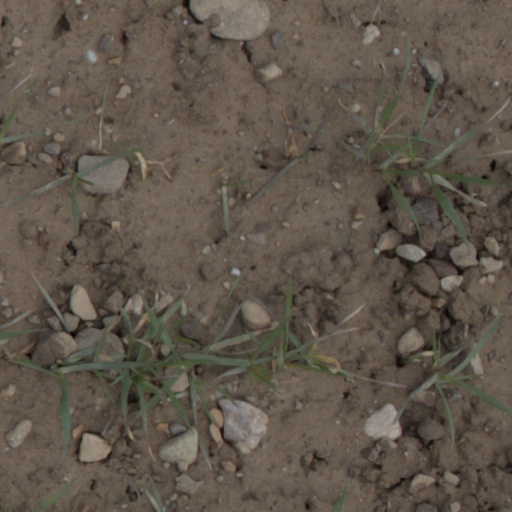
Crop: wheat